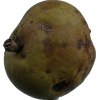
Label: pear